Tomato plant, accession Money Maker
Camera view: tilt-top (135 deg); turntable rotation: 60 degrees
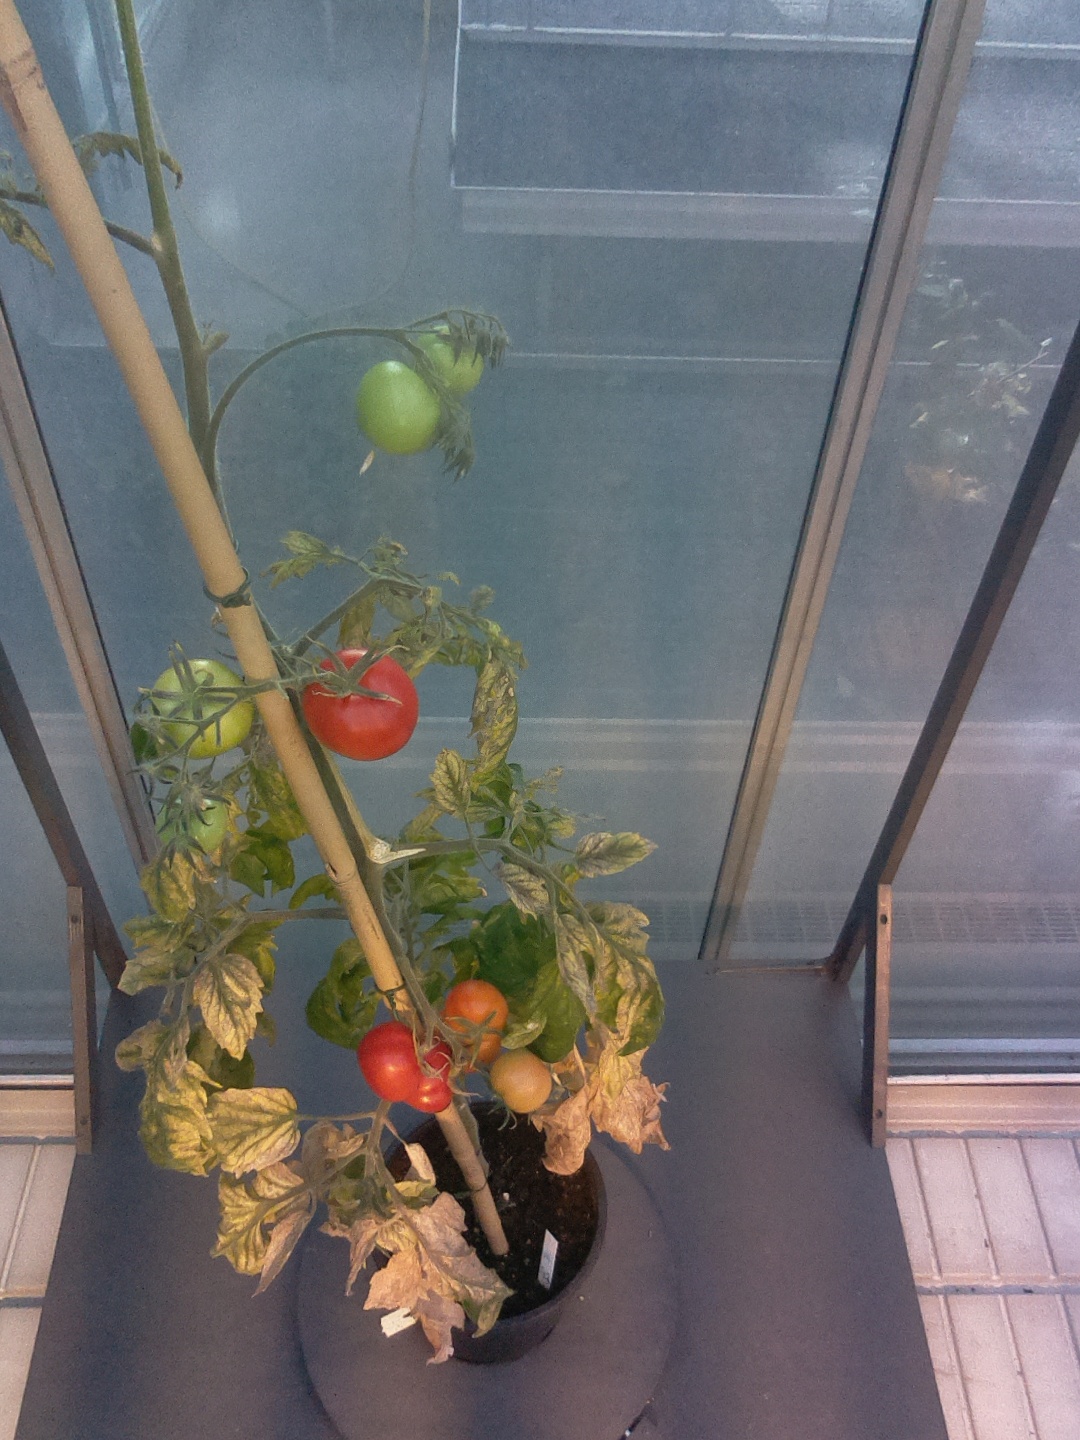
BBCH growth stage 85: 50%-60% of fruits show typical fully ripe color